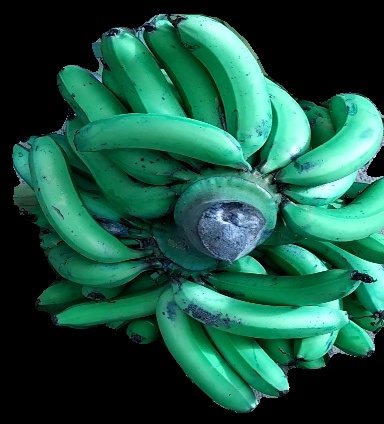
Variety: pachbale
Grade: grade3